TwinsDntBeg

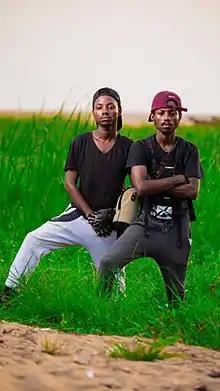

Emmanuel and Samuel Appiah Gyan (born 3 April 1989), known professionally as Twins don't beg, stylised as Twinsdntbeg, are twin photographers in Ghana. The duo began photography in 2015 and have worked with celebrities and figures both locally and internationally. They are the official photographers of the Second Lady of Ghana, Samira Bawumia.